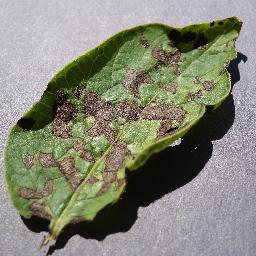
Etiqueta: Tizon_Temprano